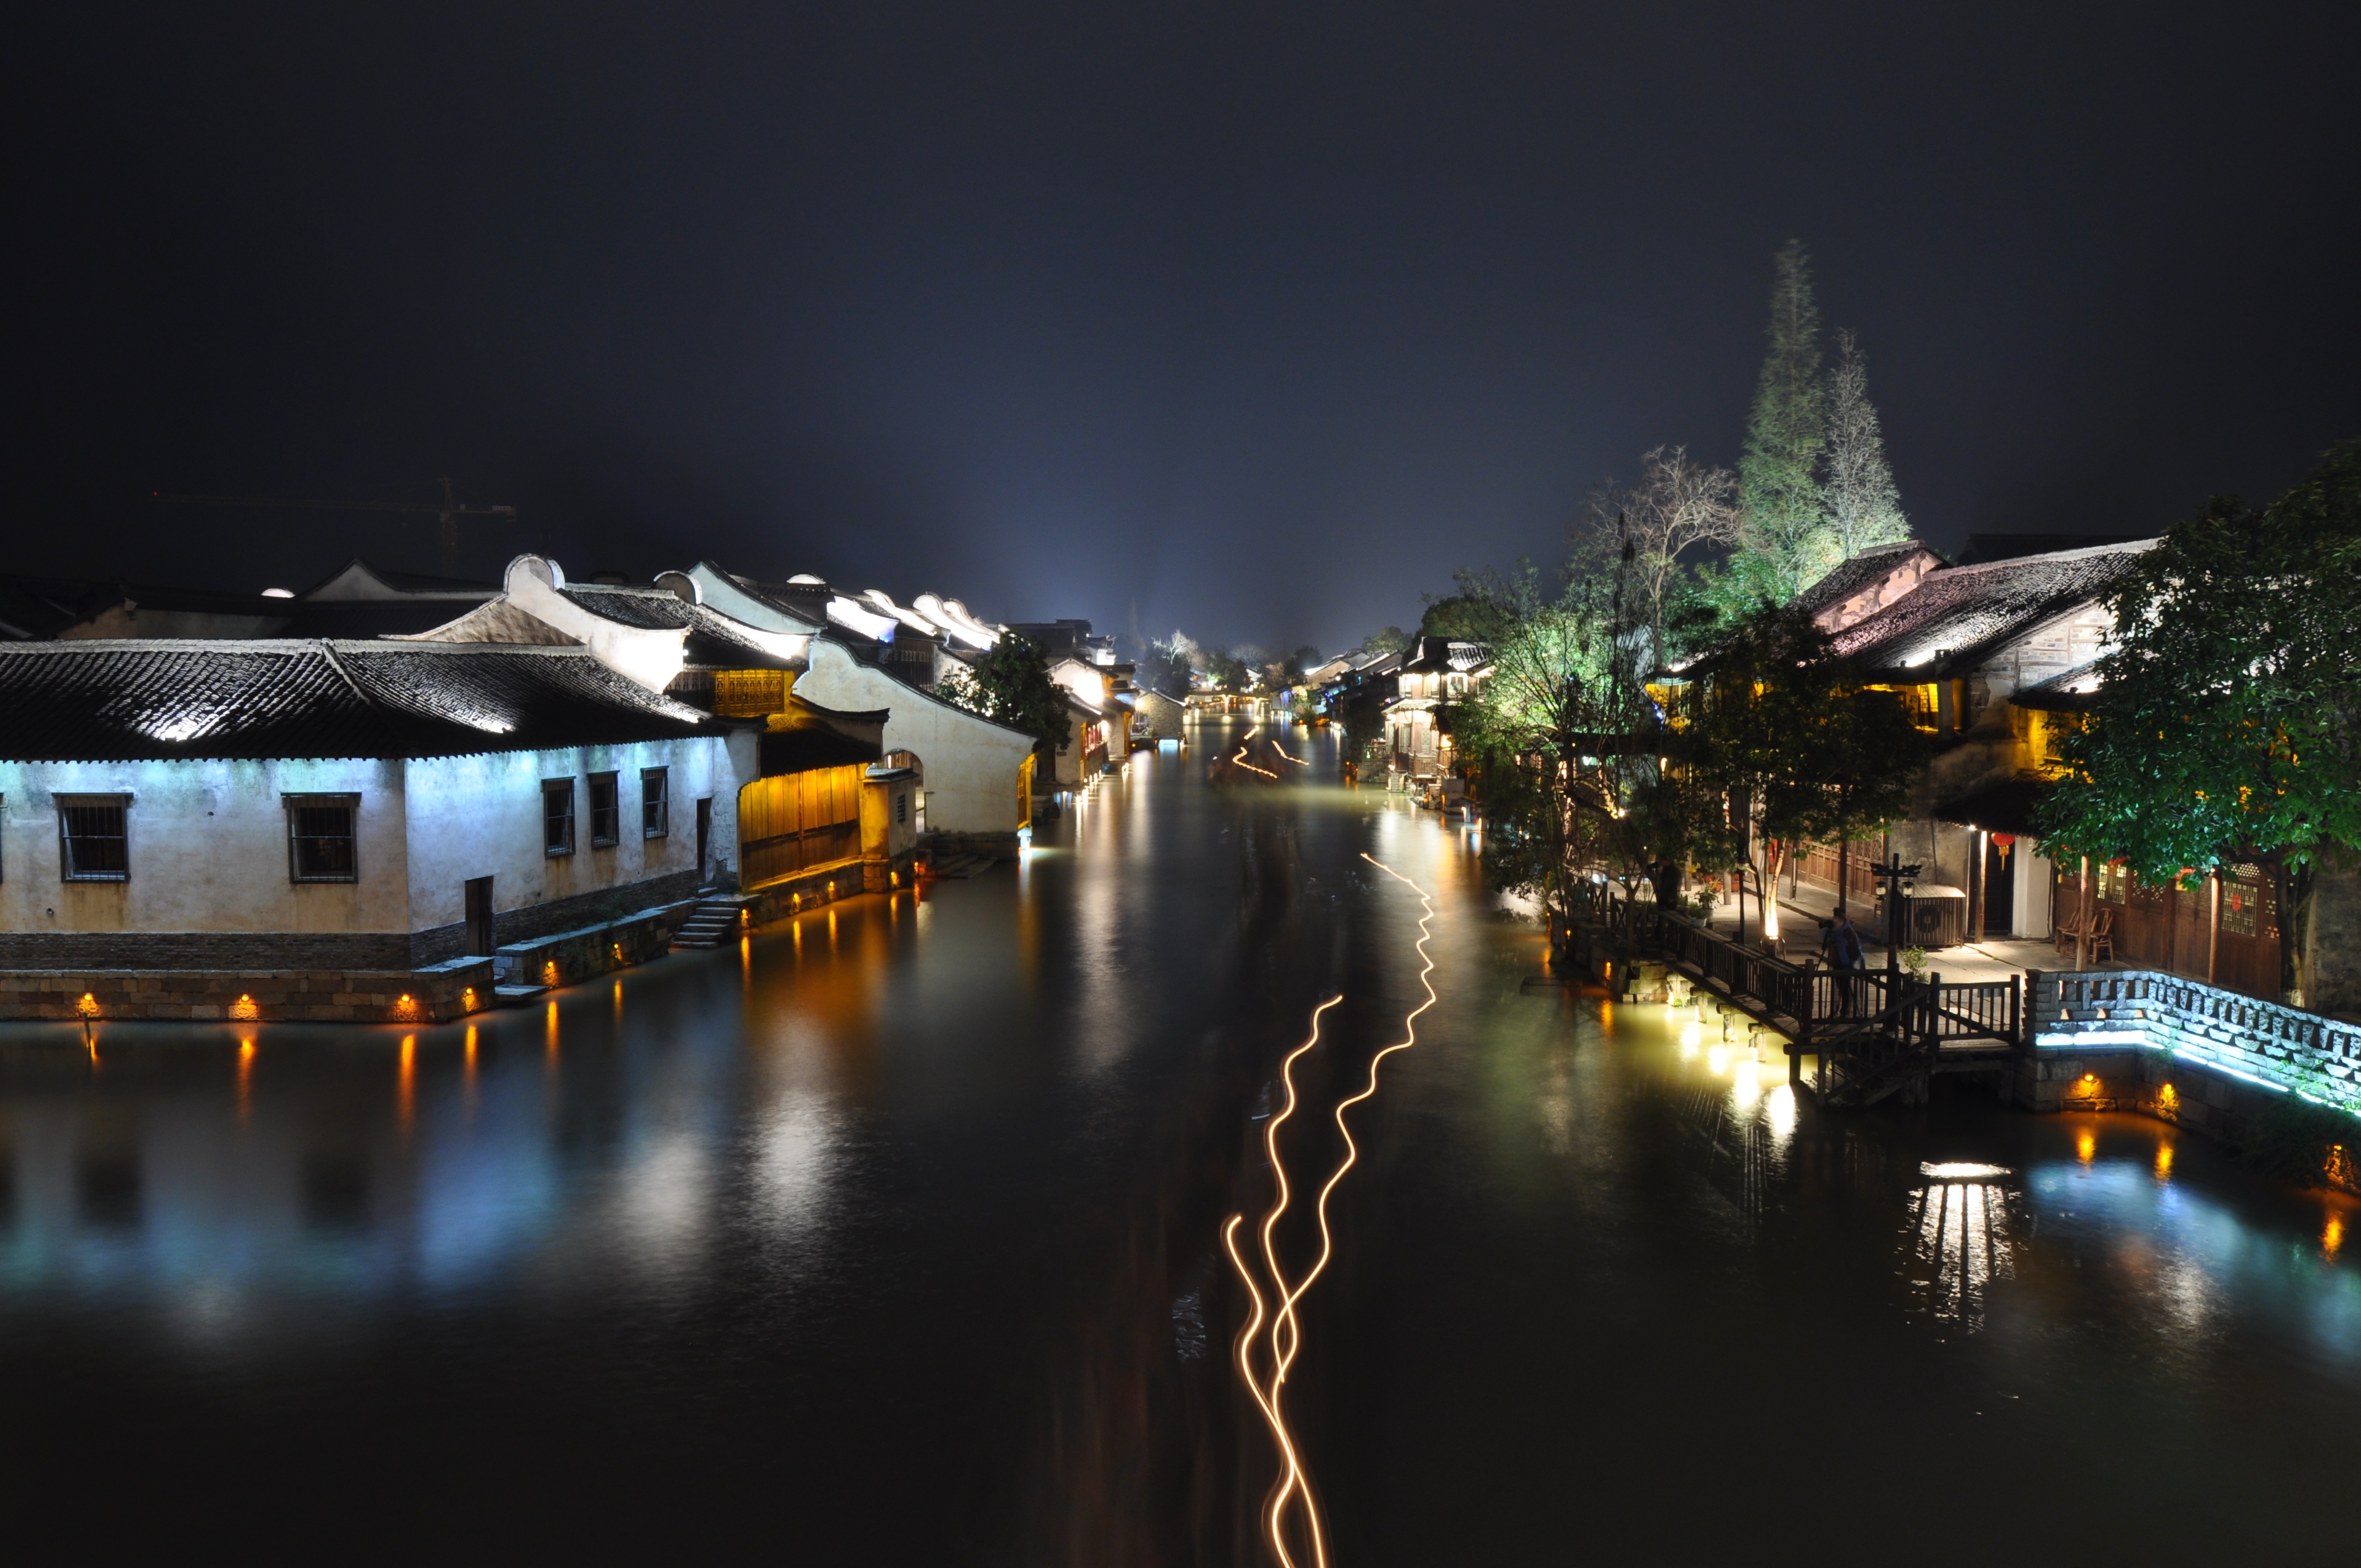
light, night, cityscape, dusk, evening, reflection, darkness, night view, watercourse, small town